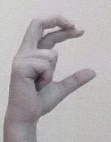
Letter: thal